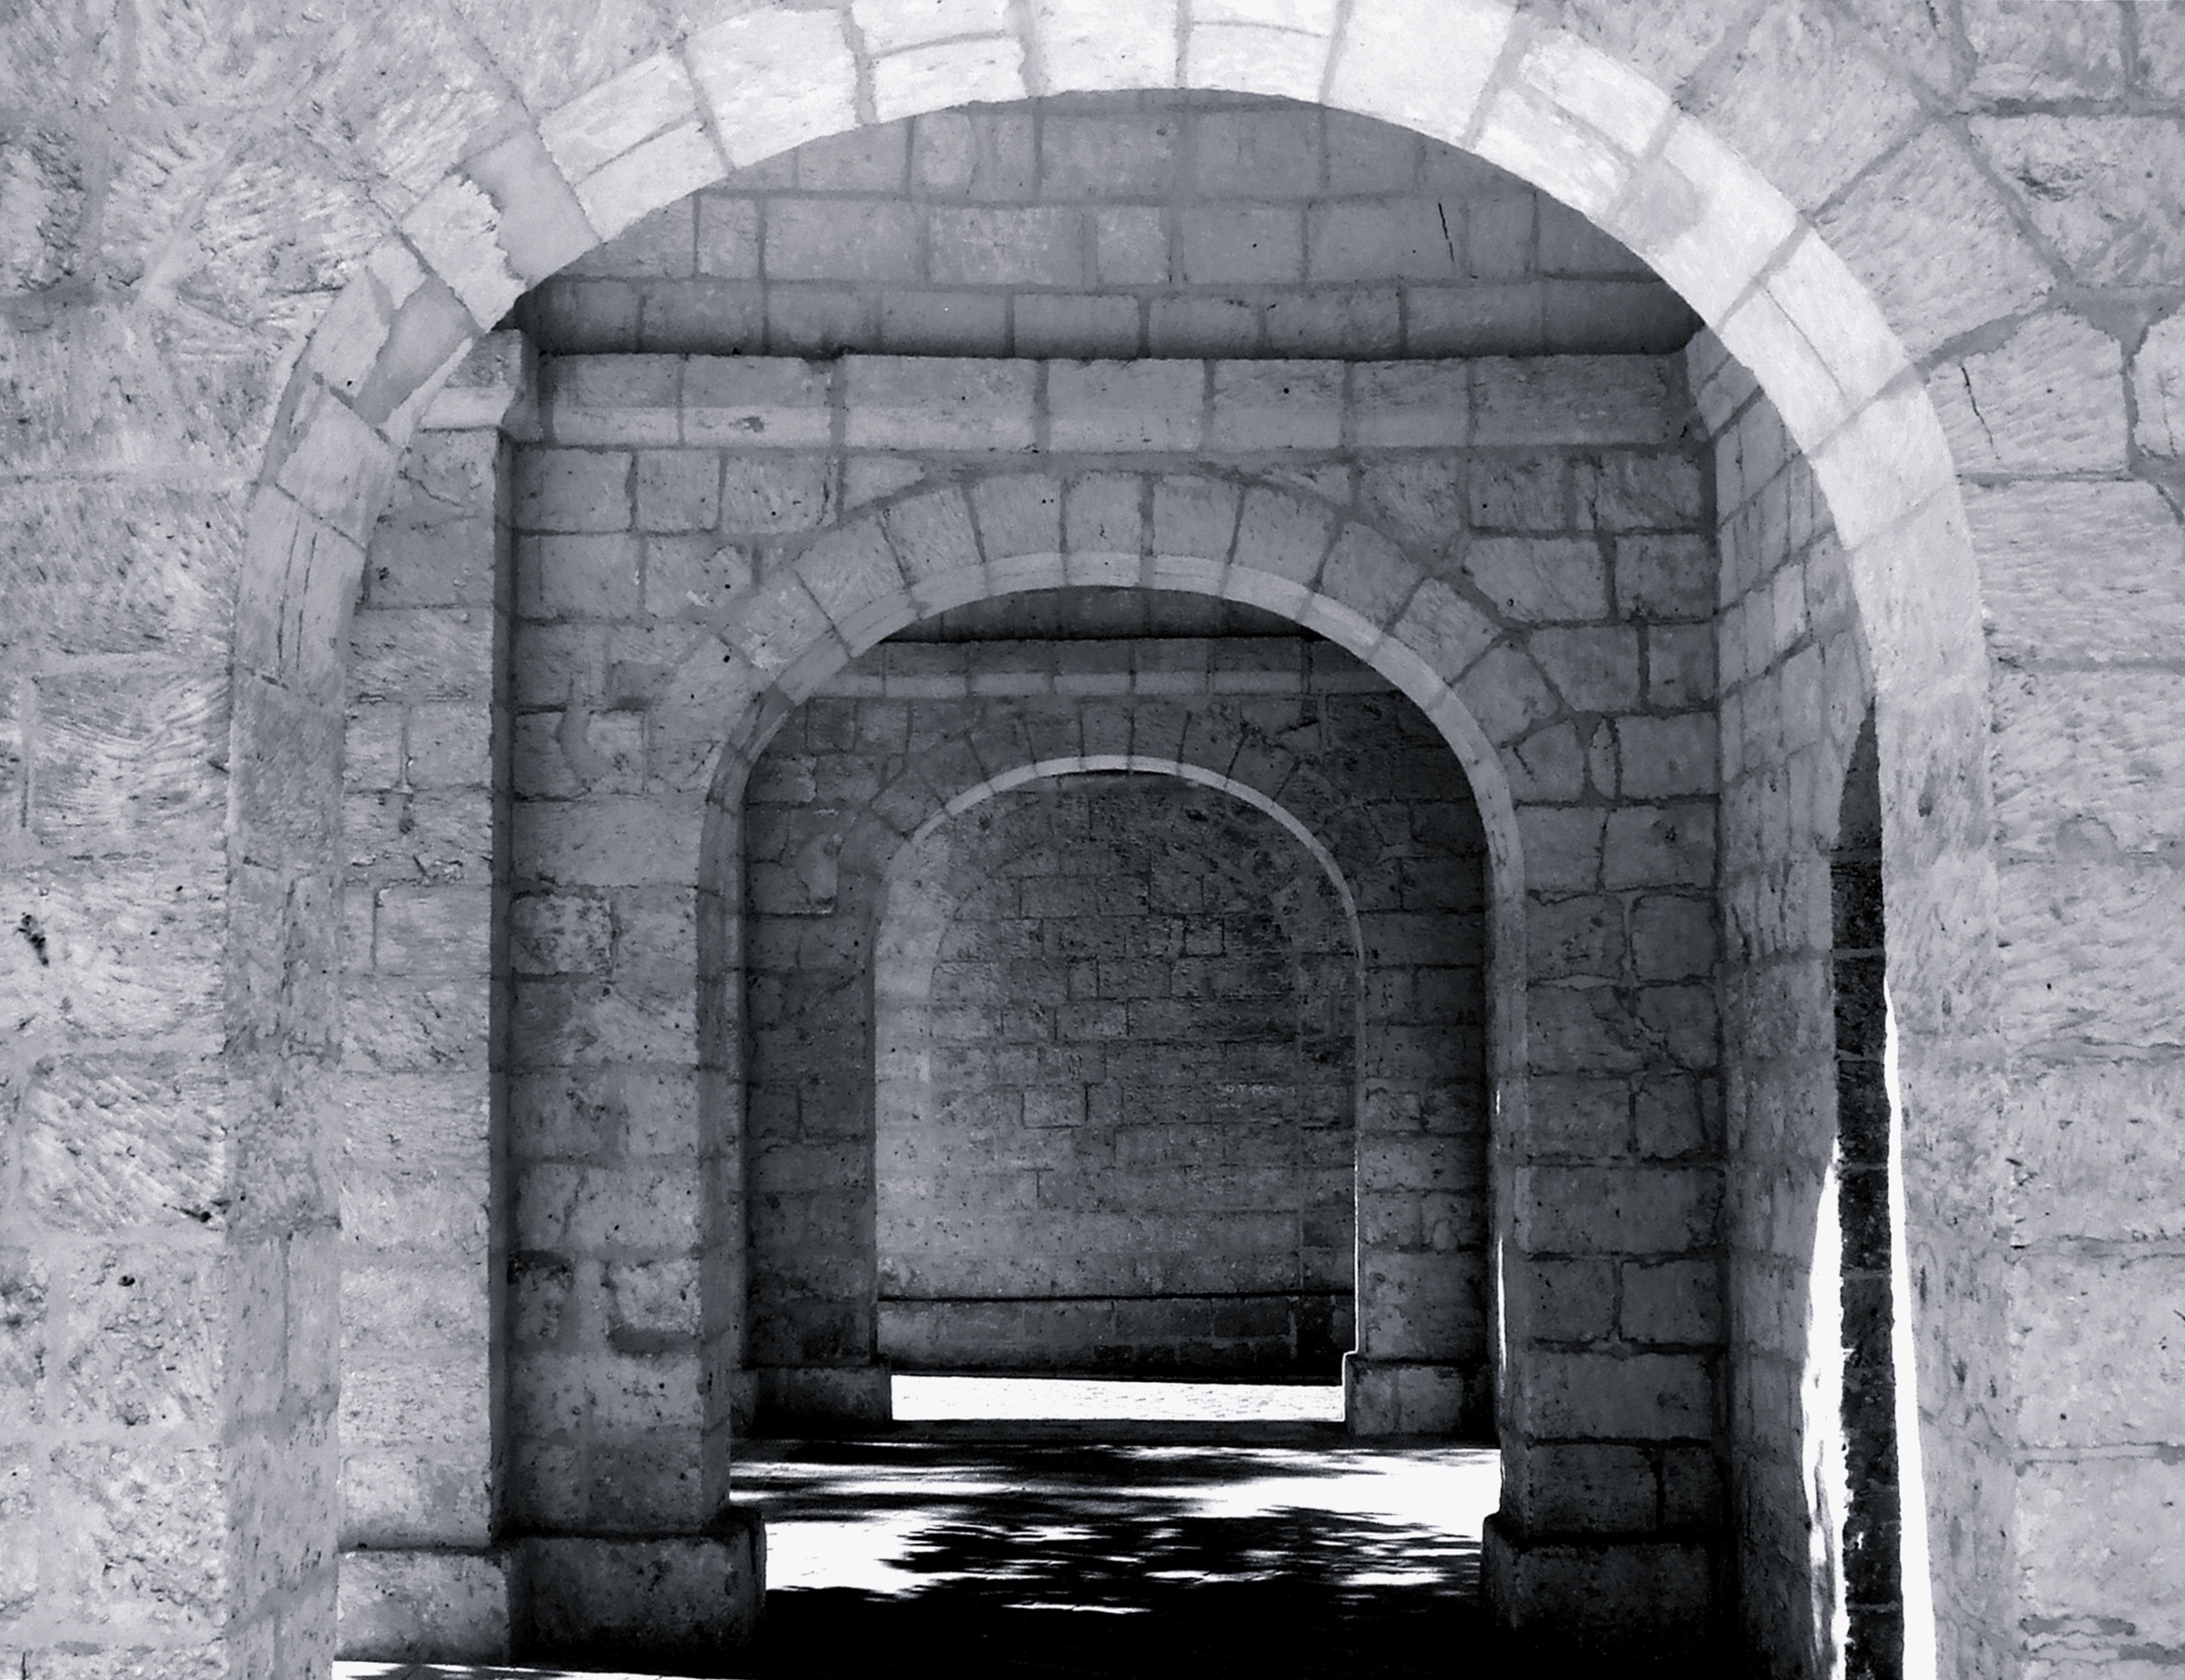
rock, light, black and white, architecture, white, building, stone, mystical, travel, dark, arch, mystery, scenic, natural, shadow, church, chapel, black, monochrome, brick, black white, stone arch, mysterious, temple, arches, symmetry, scene, malta, secret, architectural, crypt, stone background, monochrome photography, mellieha, church yard, brick work